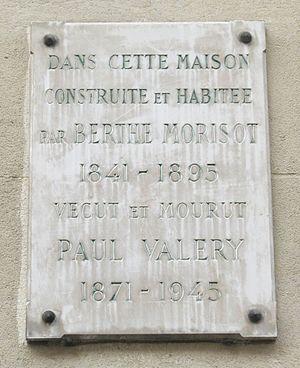
Plaque commémorative, 40 rue Paul Valéry, Paris 16e. «
Berthe Marie Pauline Morisot, née le 14 janvier 1841 à Bourges et morte le 2 mars 1895 à Paris 16ᵉ, est une artiste peintre française, membre fondateur et doyenne du mouvement d'avant-garde que fut l'Impressionnisme.
Paul Valéry est un écrivain, poète et philosophe français, né le 30 octobre 1871 à Sète et mort le 20 juillet 1945 à Paris.
La rue Paul-Valéry est une voie du 16ᵉ arrondissement de Paris, en France.